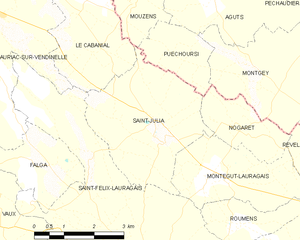
Saint-Julia est une commune française située dans le département de la Haute-Garonne et la région Occitanie.